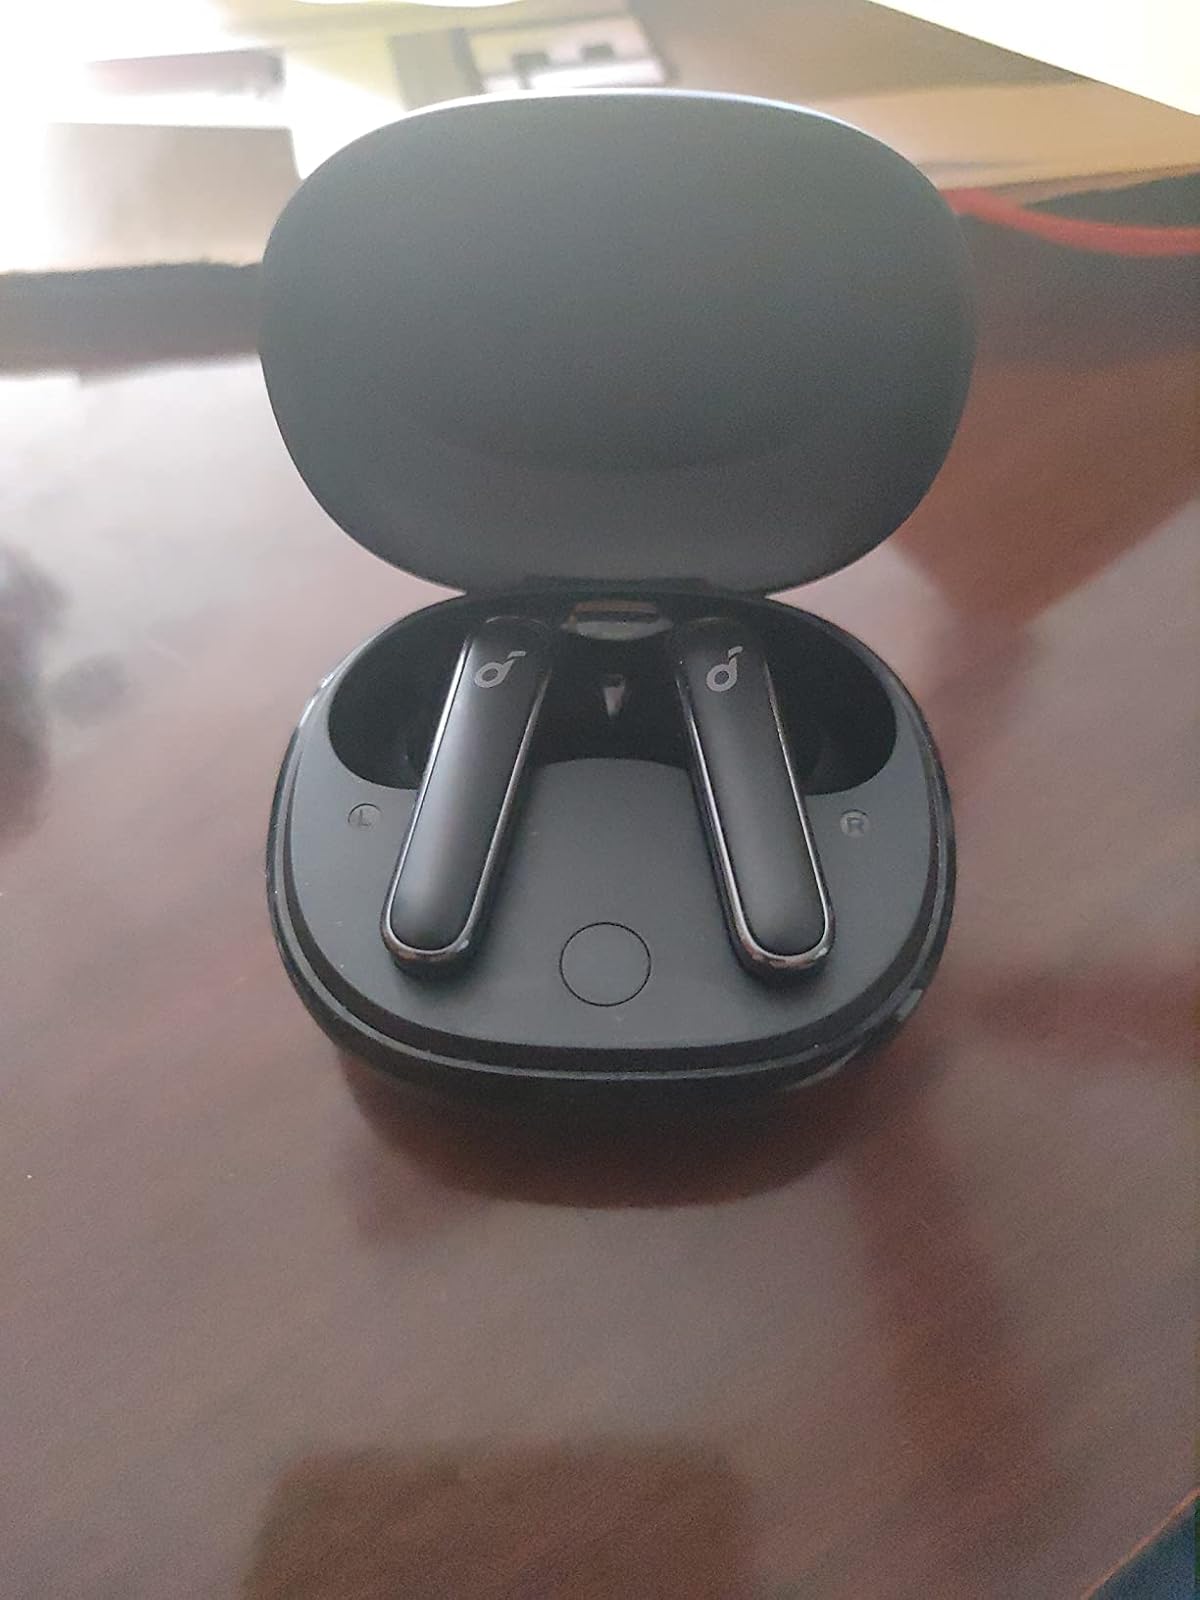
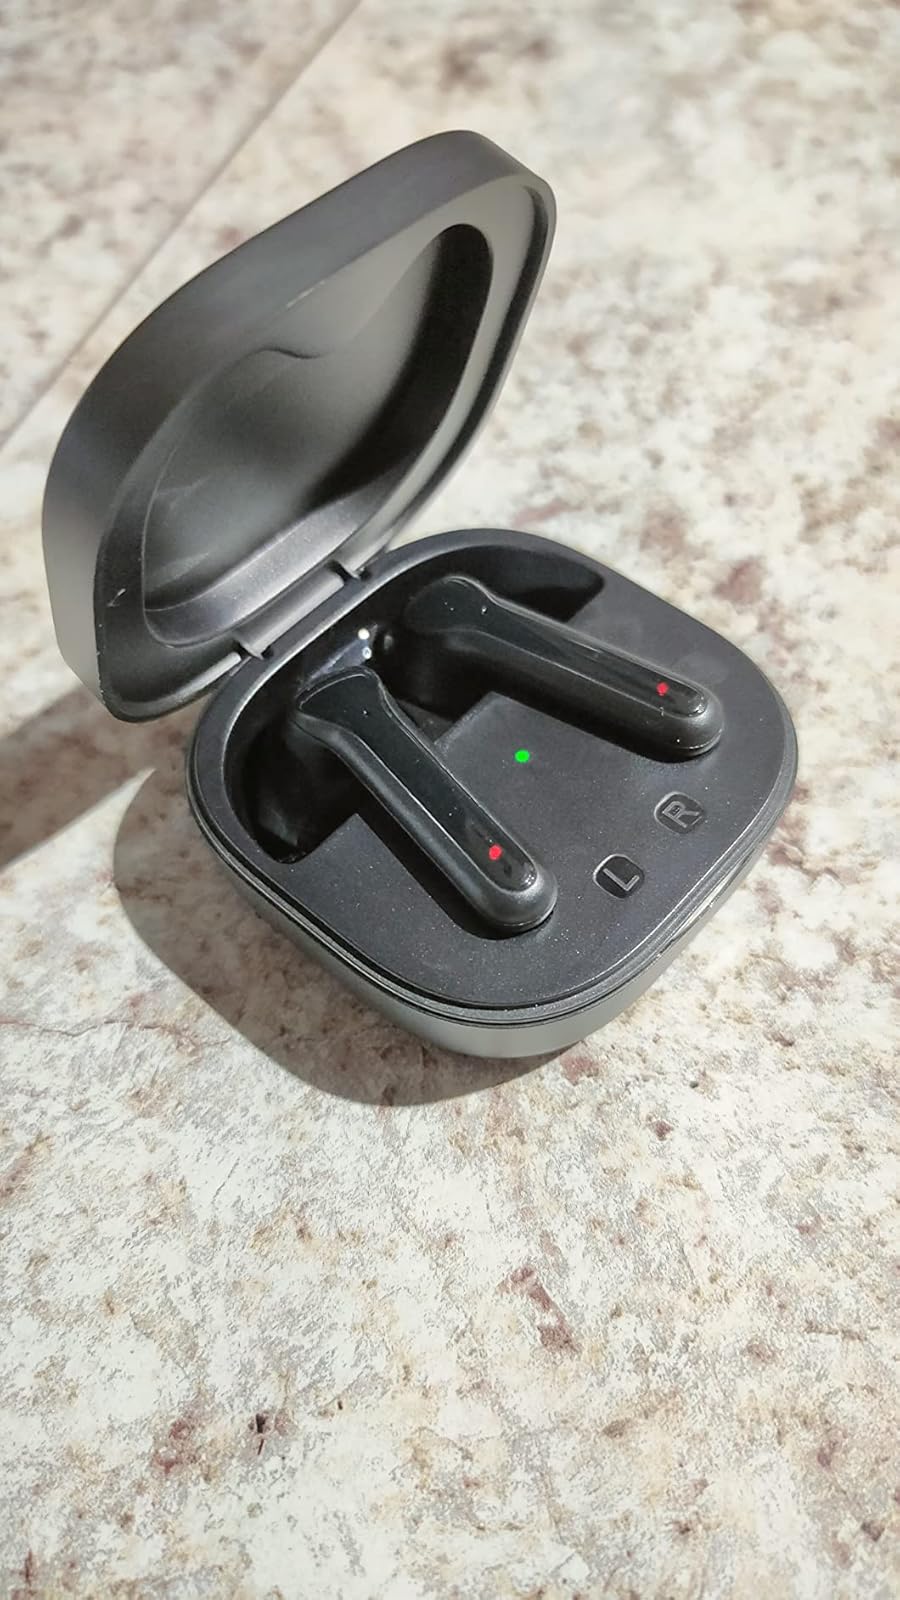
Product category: earbuds
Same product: no